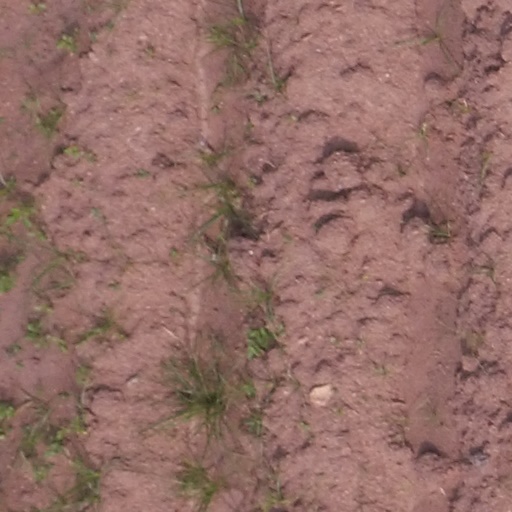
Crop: maize; corn